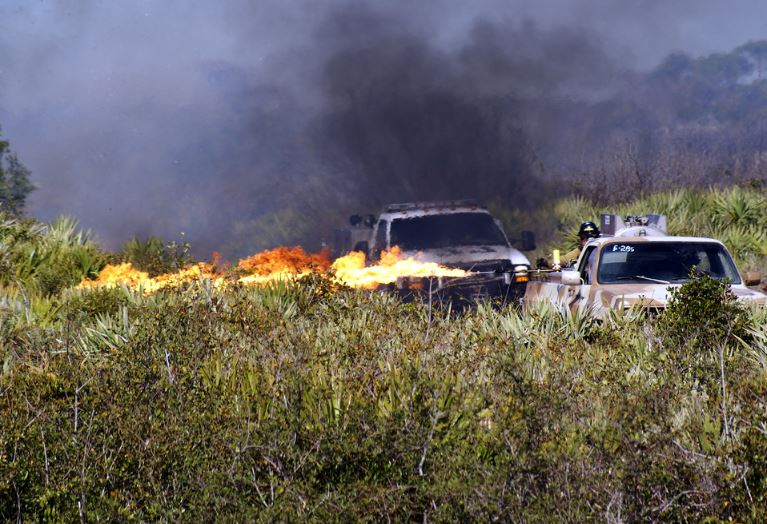
Fire: yes
Smoke: yes